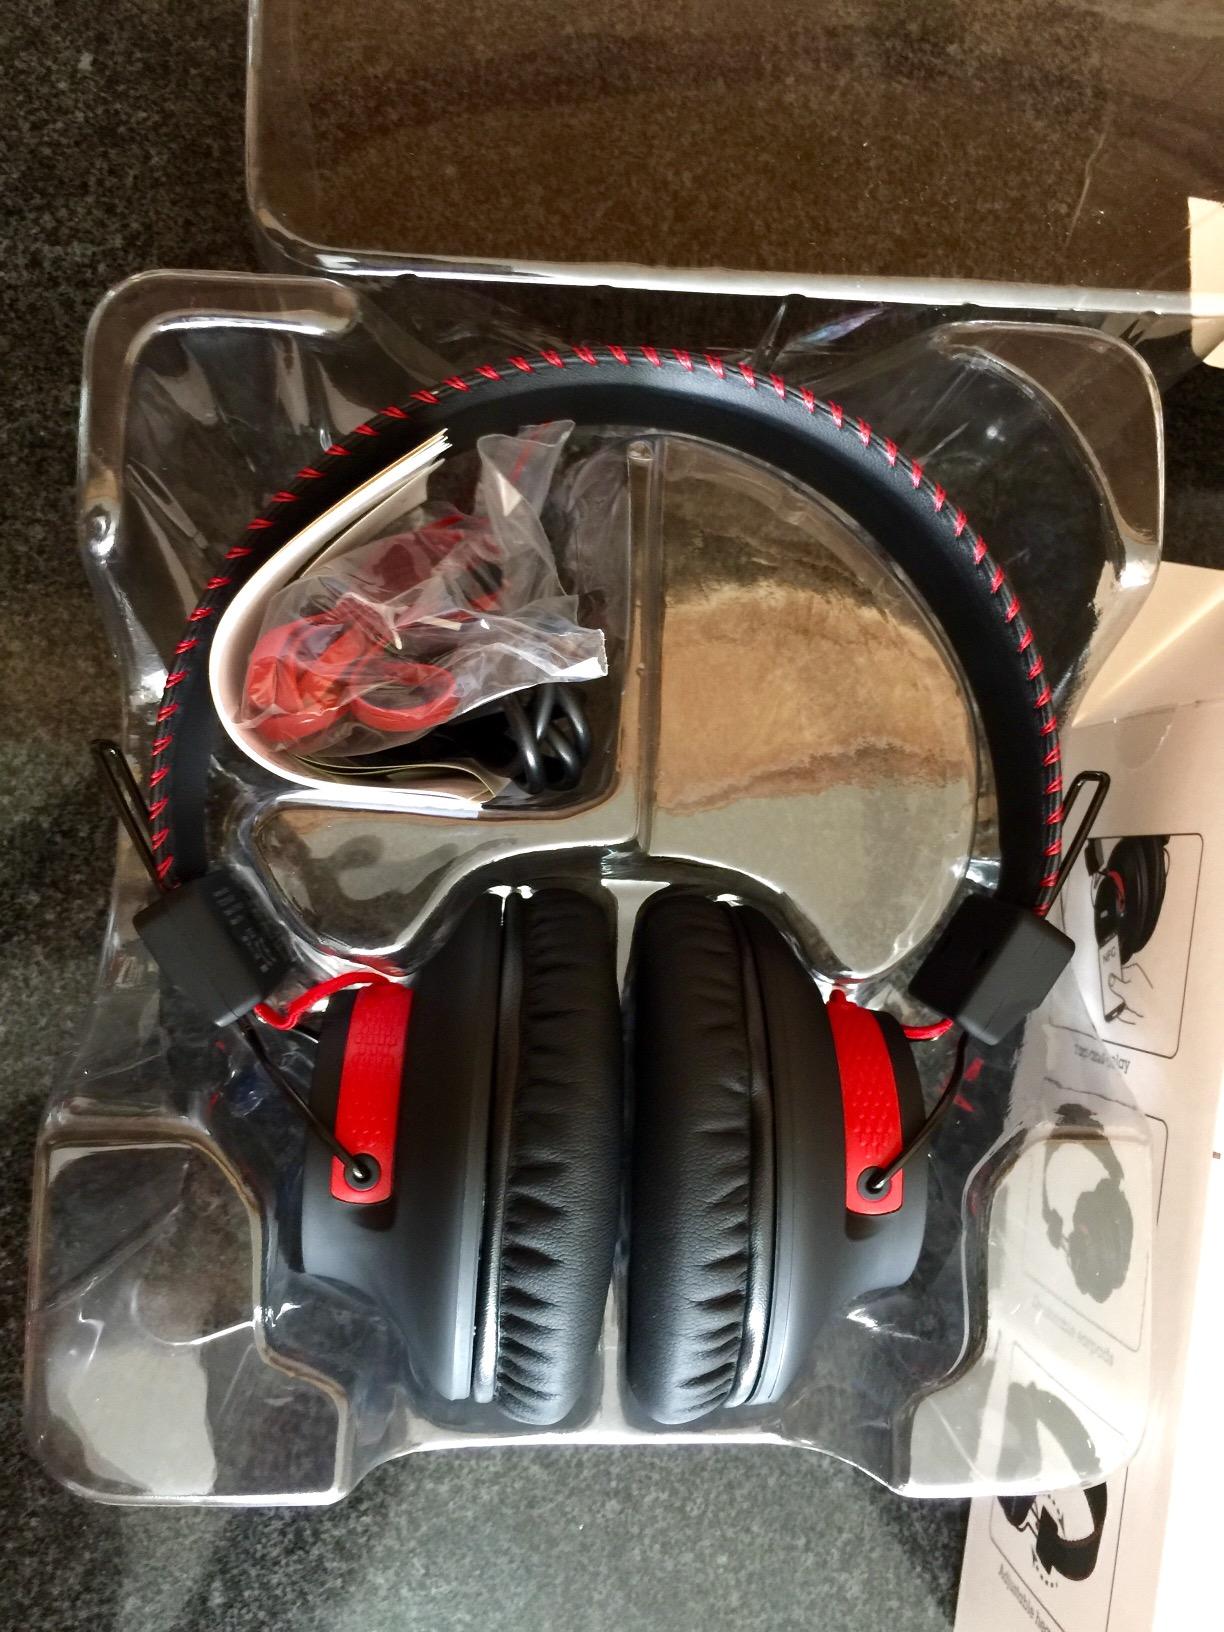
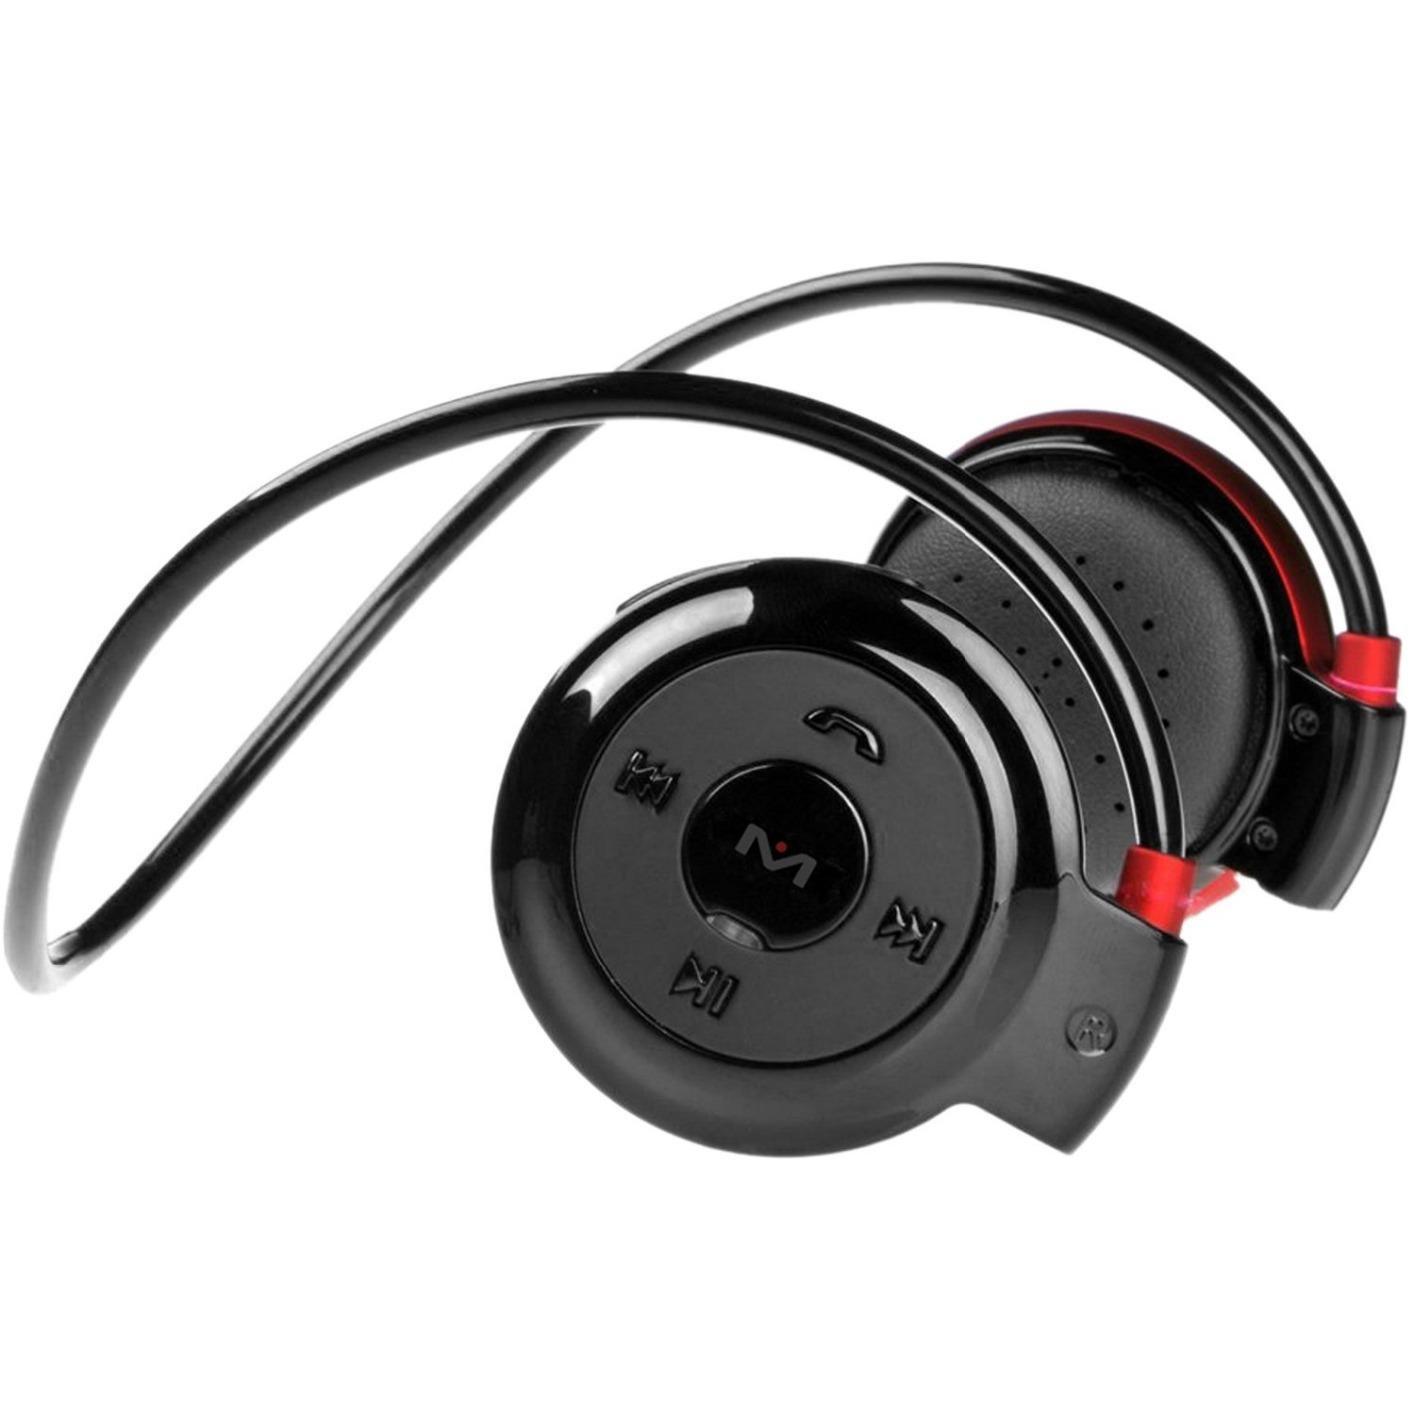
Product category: headphones
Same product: no